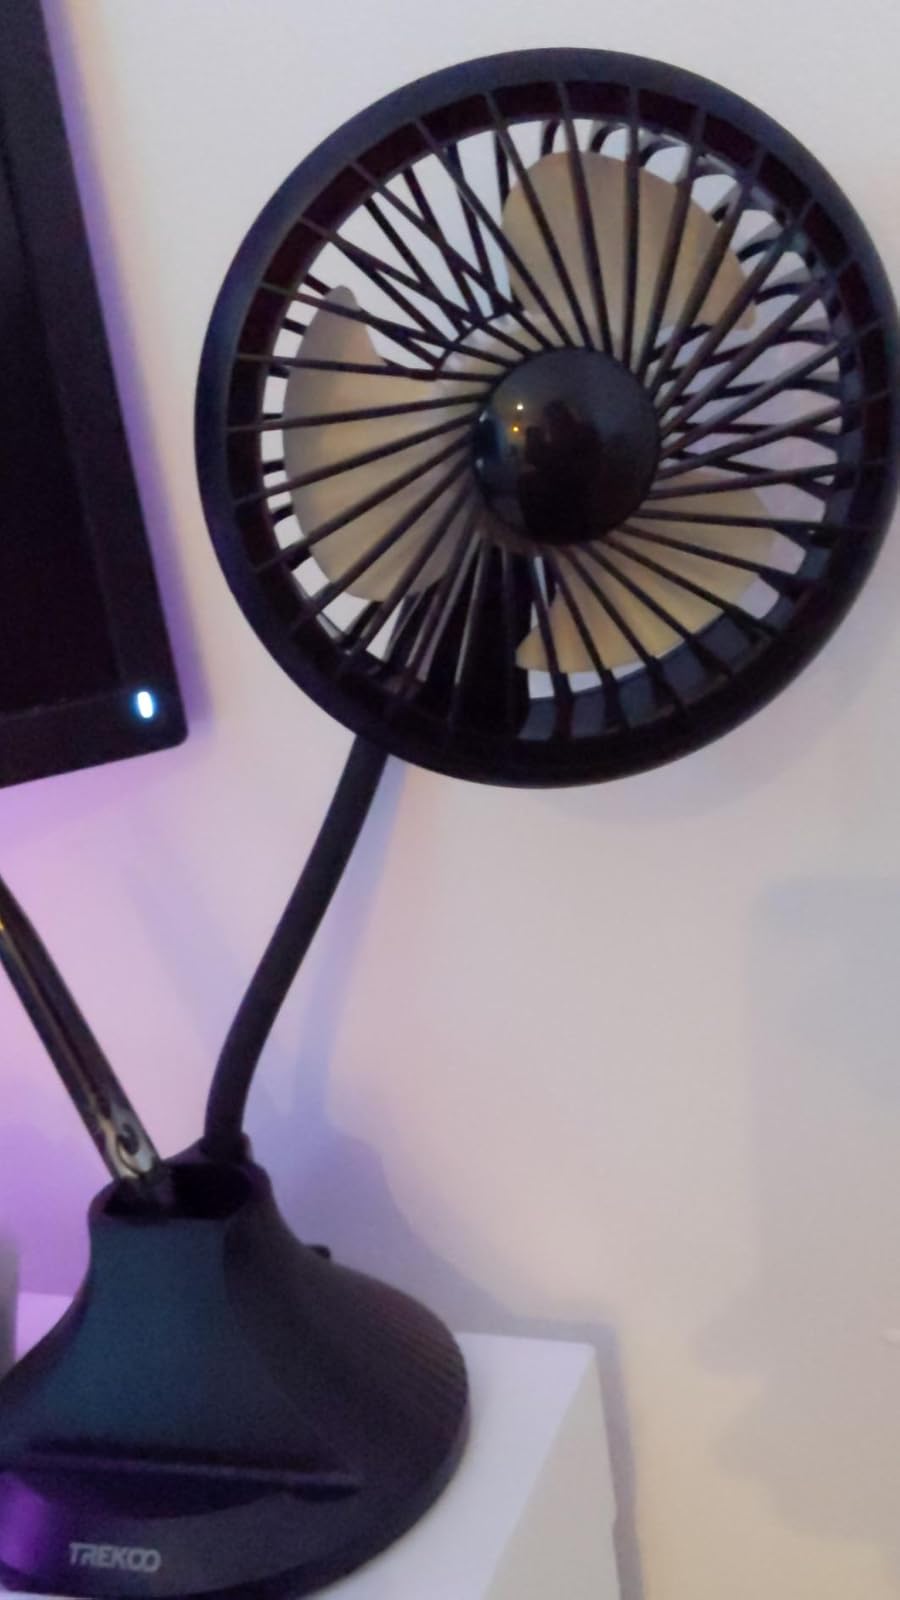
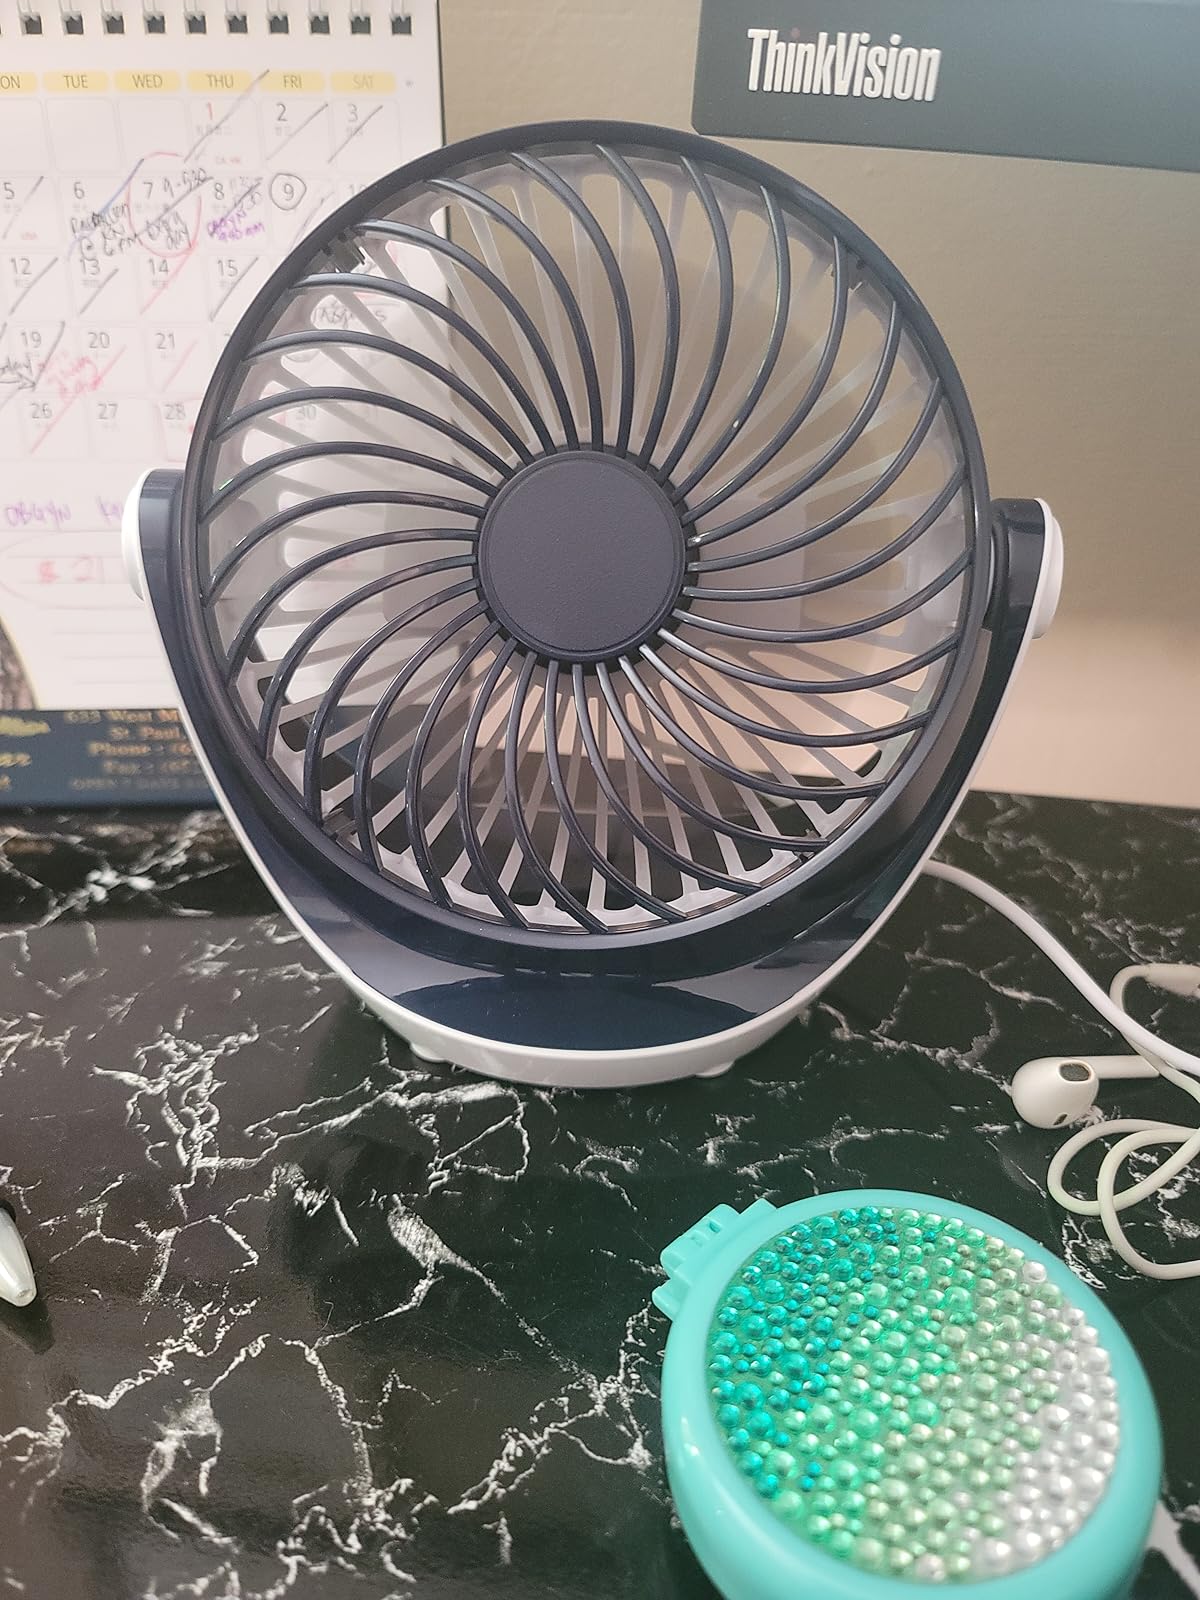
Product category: fan
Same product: no